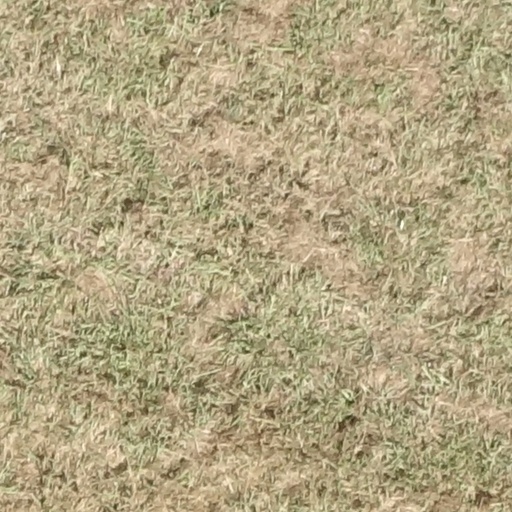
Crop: sorghum